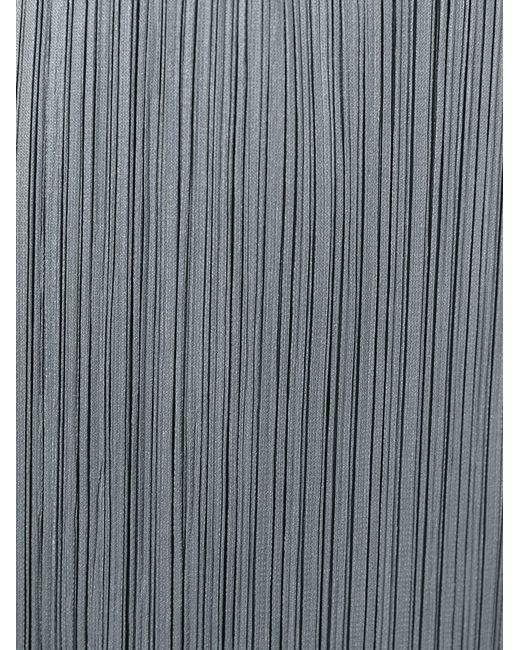
Wollgarn gewebter mittlerer eleganter grauer Stoff